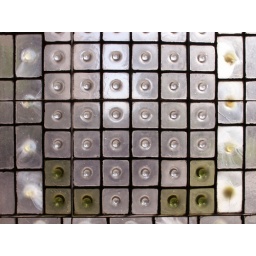
Crown glass in the Front Door windows of Central Presbyterian Church - St. Paul, Minnesota-1889 Architect: Warren H. Hayes